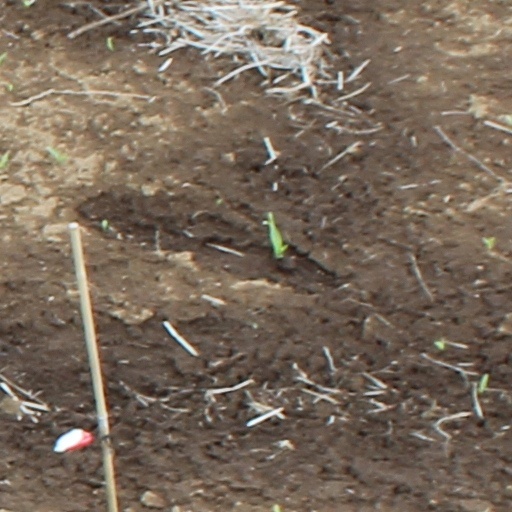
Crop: wheat